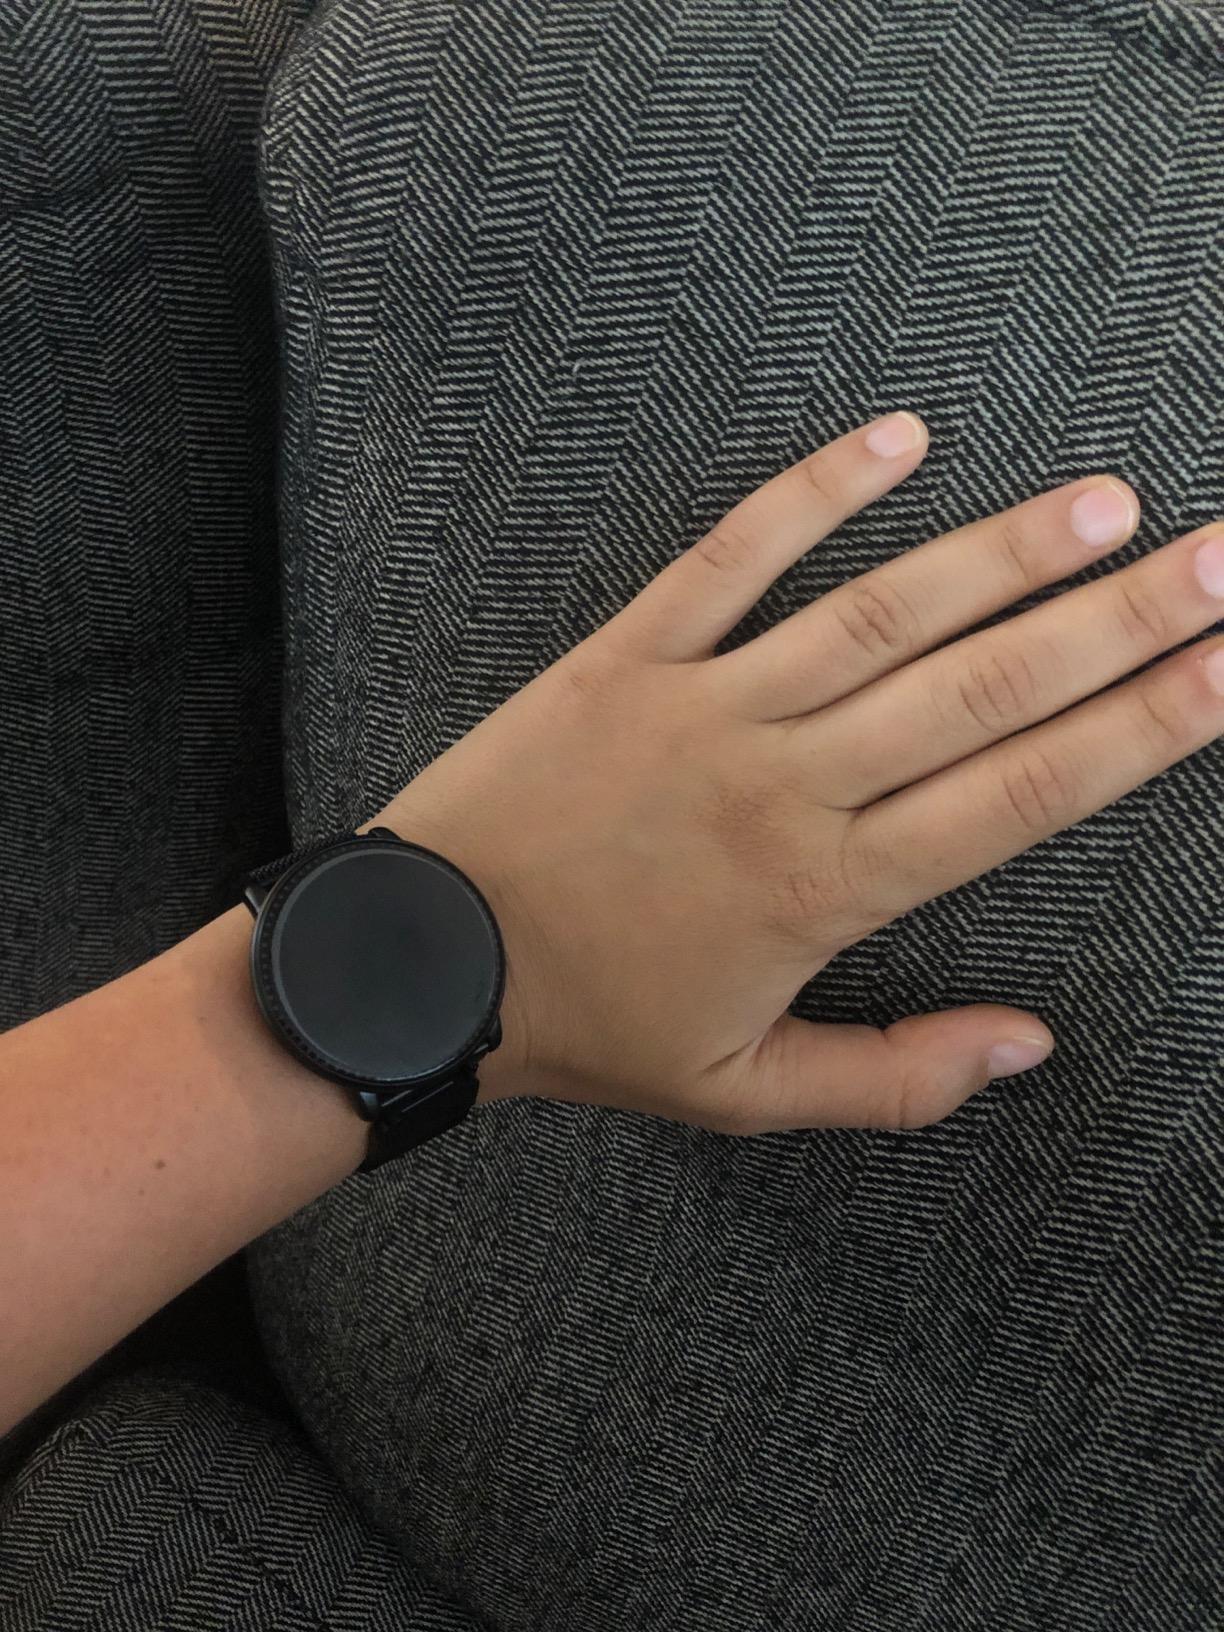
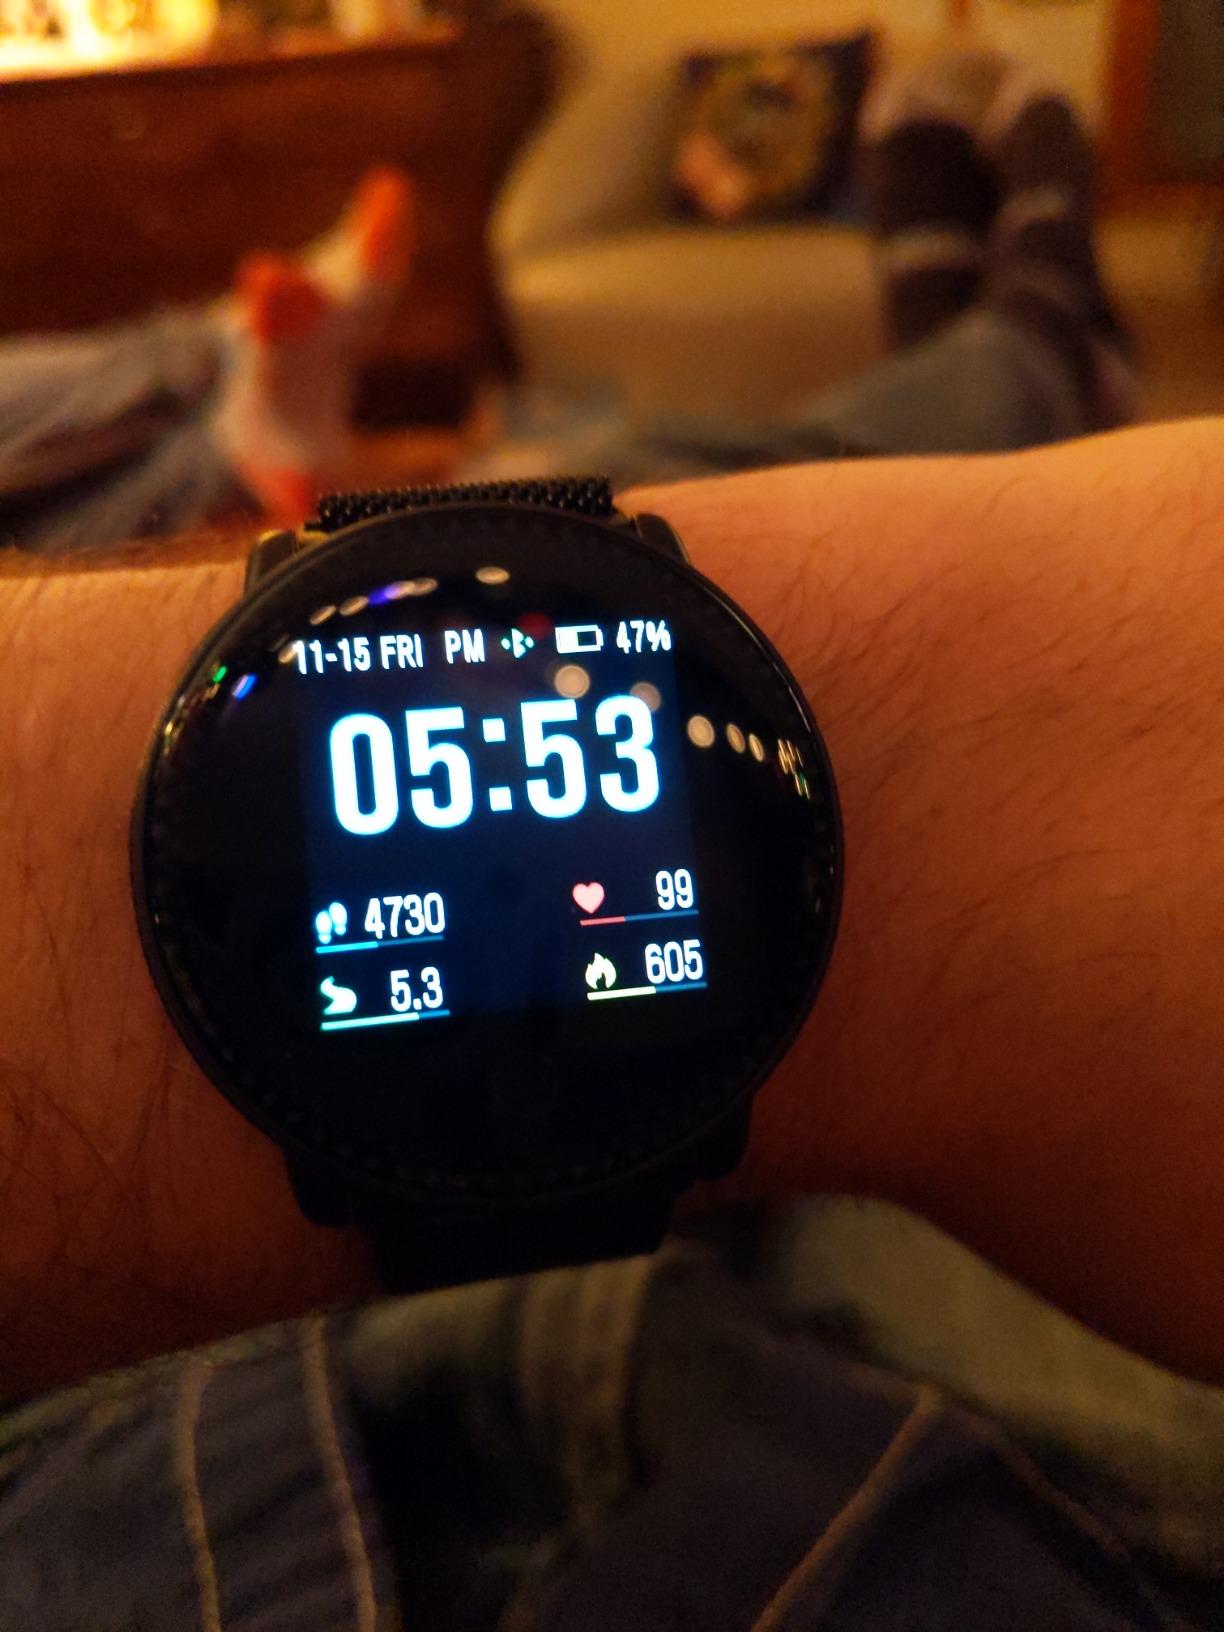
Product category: smartwatch
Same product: yes